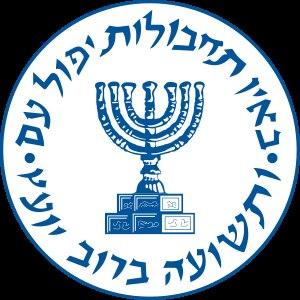
Kidon est le « service action » des services secrets israéliens, rattaché plus précisément à la direction des opérations de ces derniers, basée à Césarée.